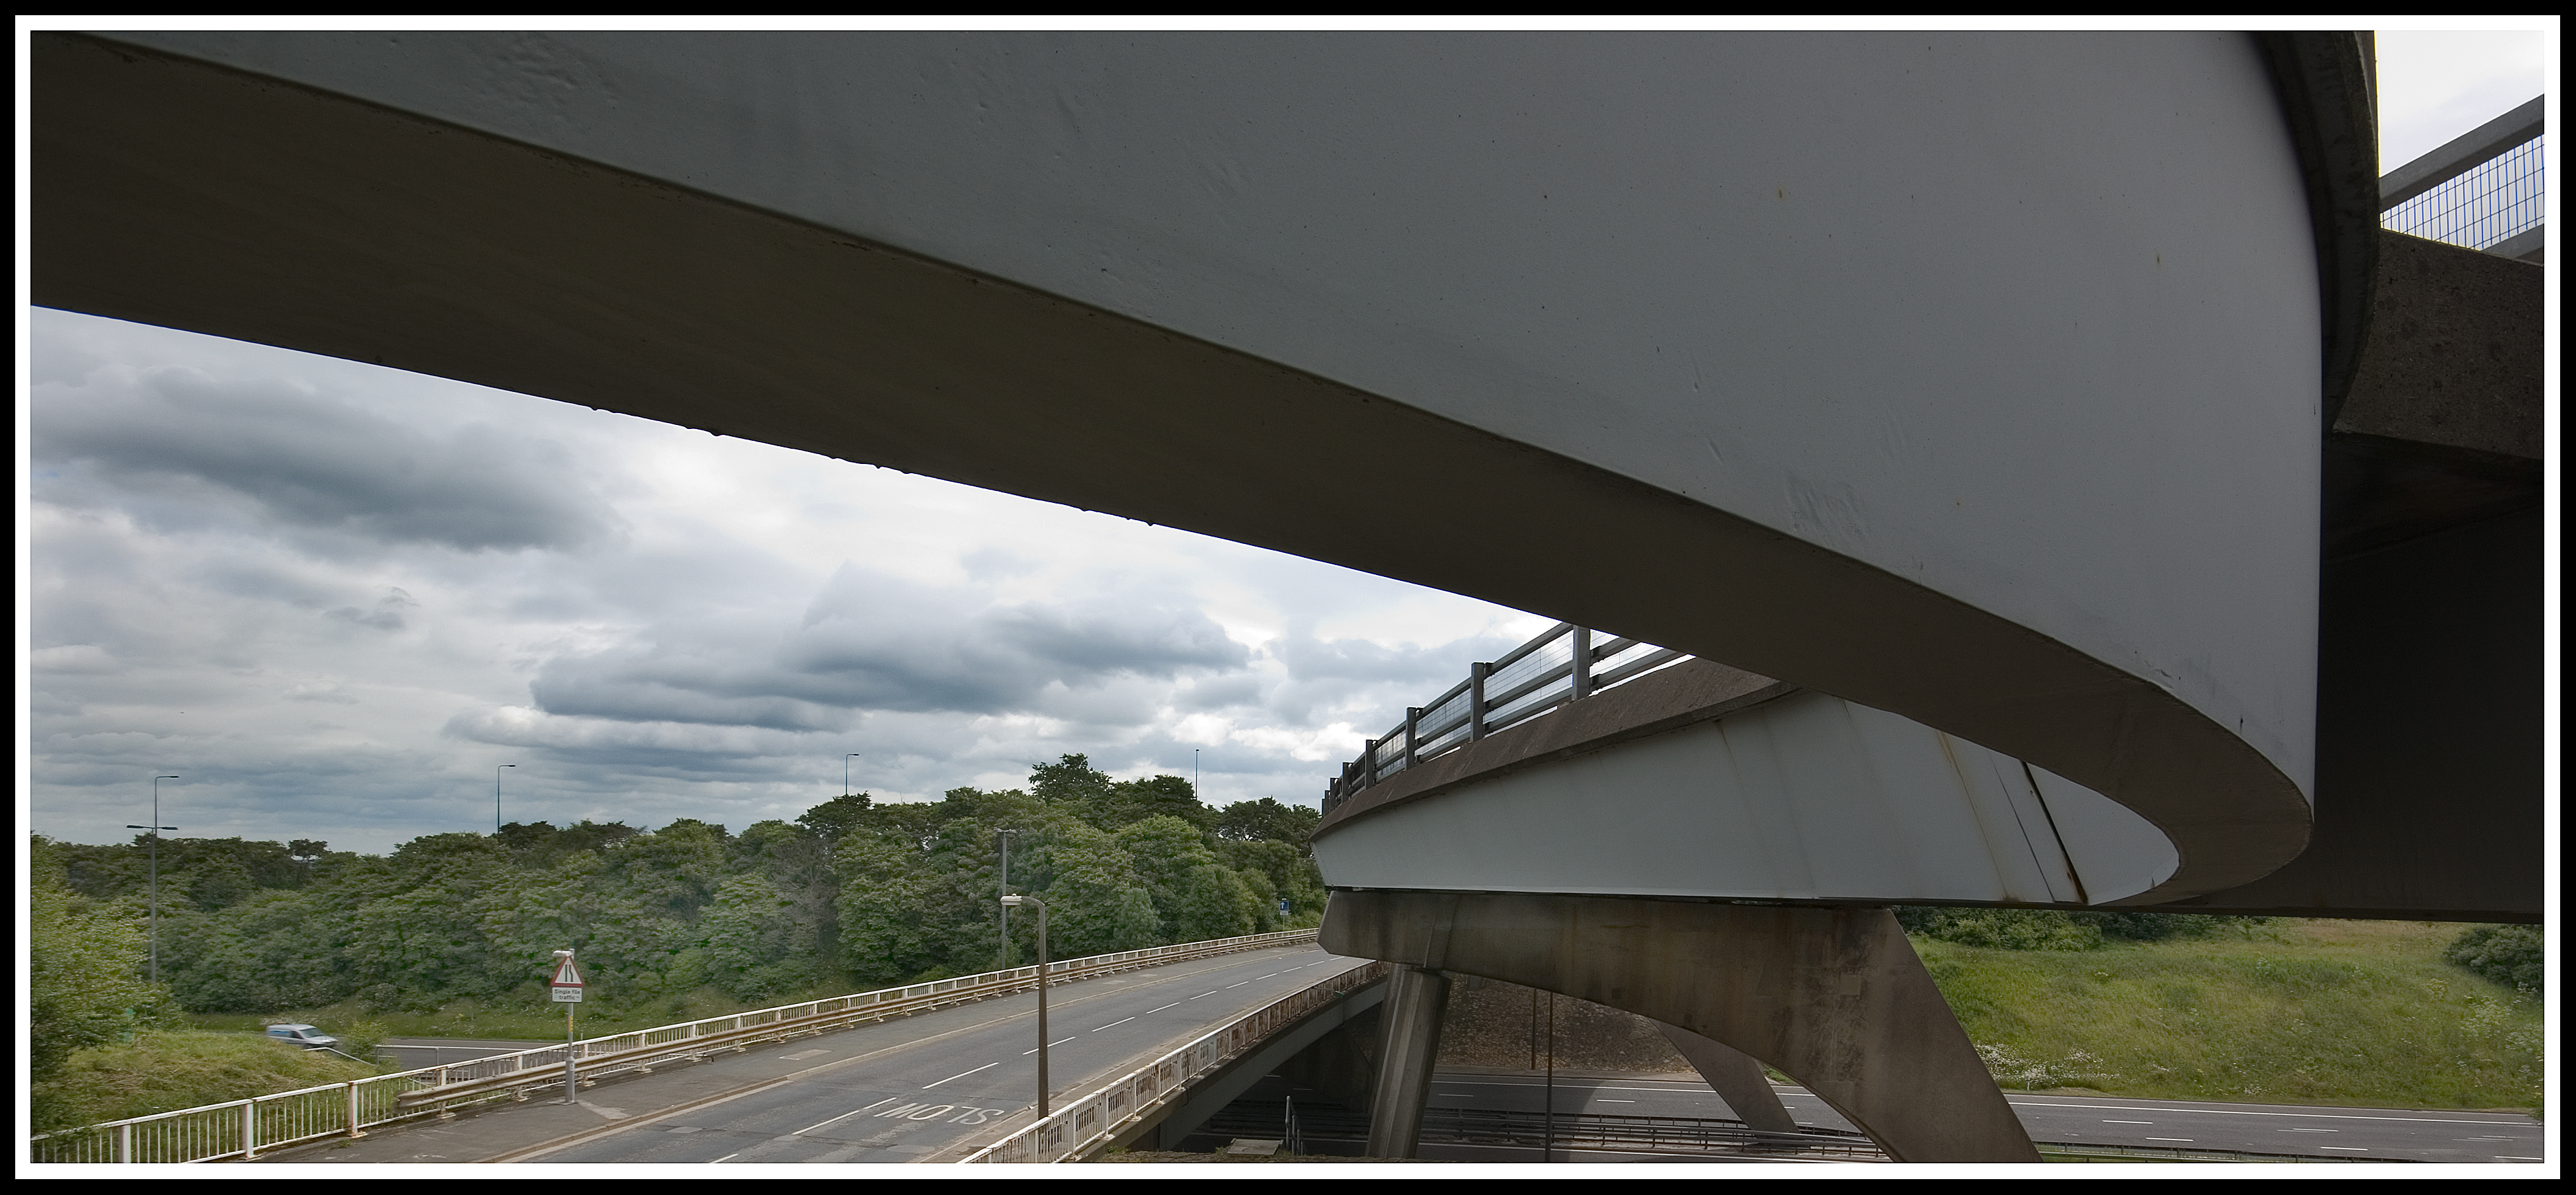
abstract, architecture, bridge, overpass, transport, arch, curves, bridges, roads